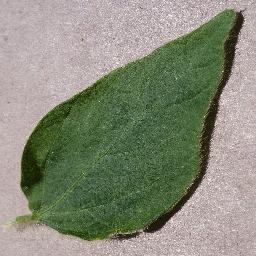
Label: Soybean___healthy